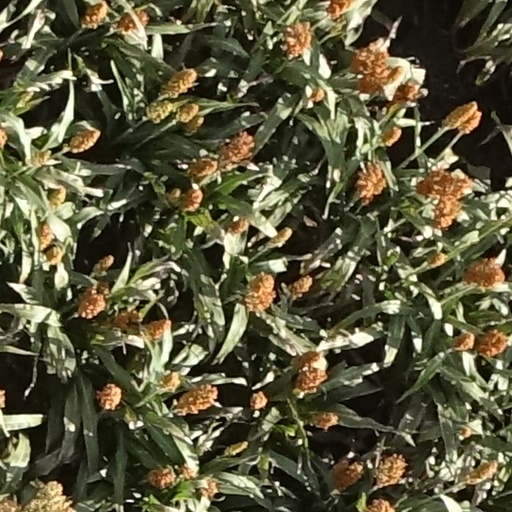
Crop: sorghum